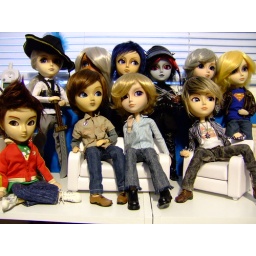
Almost a group photo... I forgot two of the boys on the shelf under this one &amp;gt;&amp;lt;;